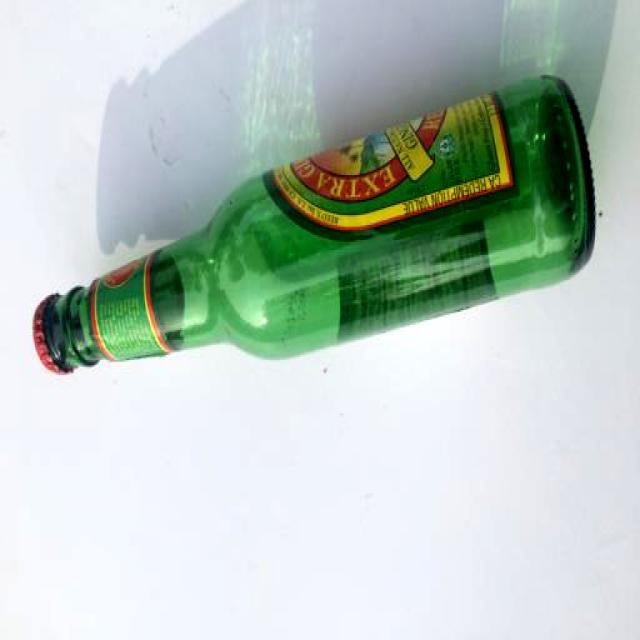
Label: Glass